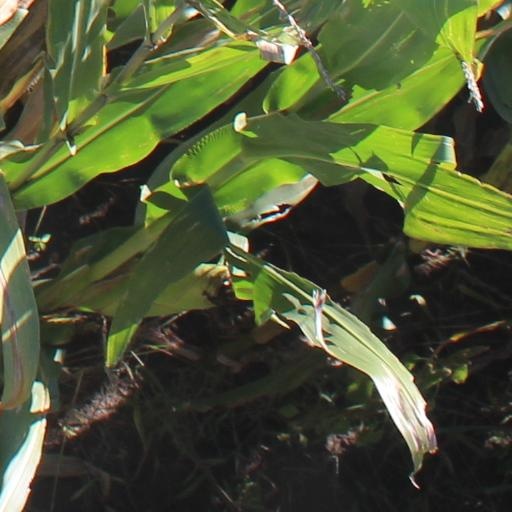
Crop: maize; corn